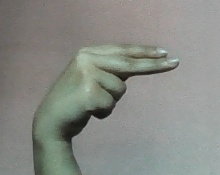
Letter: ain